Rutherglen

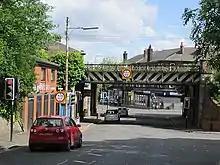
Looking north on Stonelaw Road at Burnside railway station's east entrance

The Gallowflat area, known locally as East Main Street, features some 1920s cottage flats and tenement buildings, dating from the construction of an extension to the Main Street – although it may appear natural for the route to continue eastwards as it does today, historically Main Street (and King Street) terminated at Farmeloan Road until the project linking it to Cambuslang Road and removing traffic from Hamilton Road through Wardlawhill. A prominent landmark is a tree-covered ancient burial mound which had been used at one time as an icehouse in the grounds of the grand Gallowflat House (built 1760s, demolished 1910s) which was located at the eastern end of today's Reid Street.